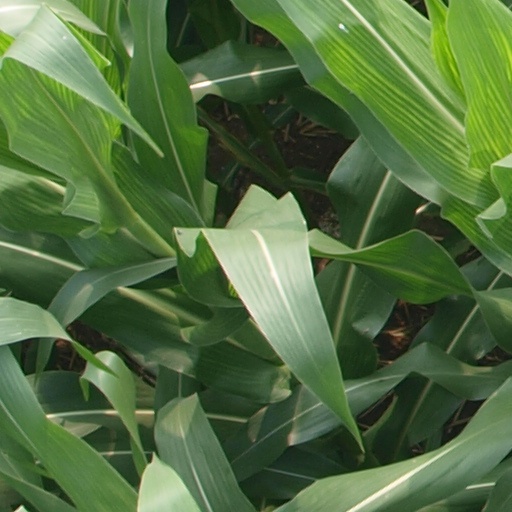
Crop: maize; corn